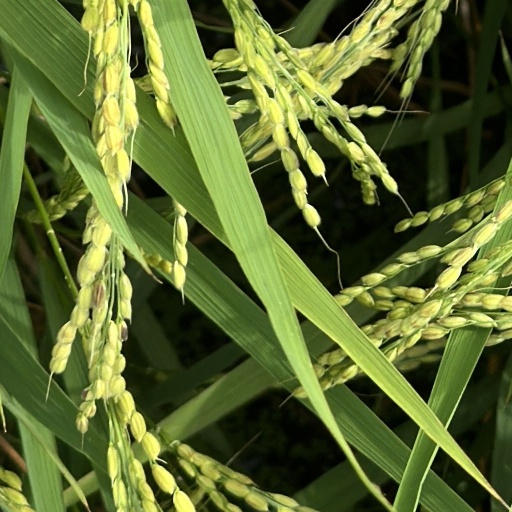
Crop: rice